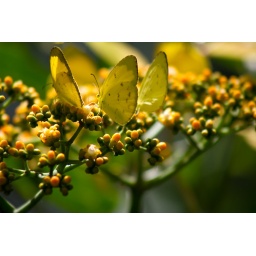
loved these yellow butterflys who camped in the yellow flowers